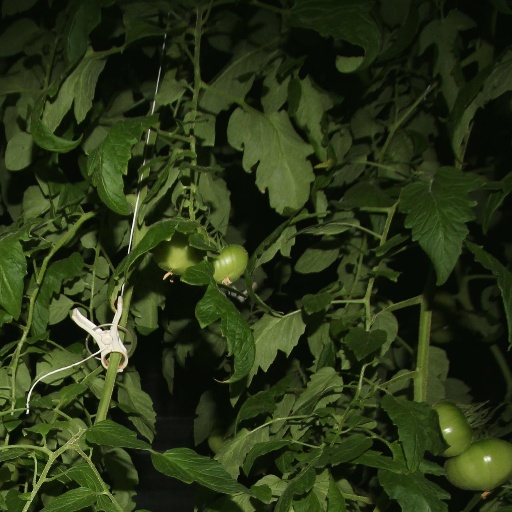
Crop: tomato